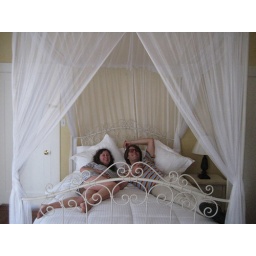
katie and steve in our bedroom at the estate house